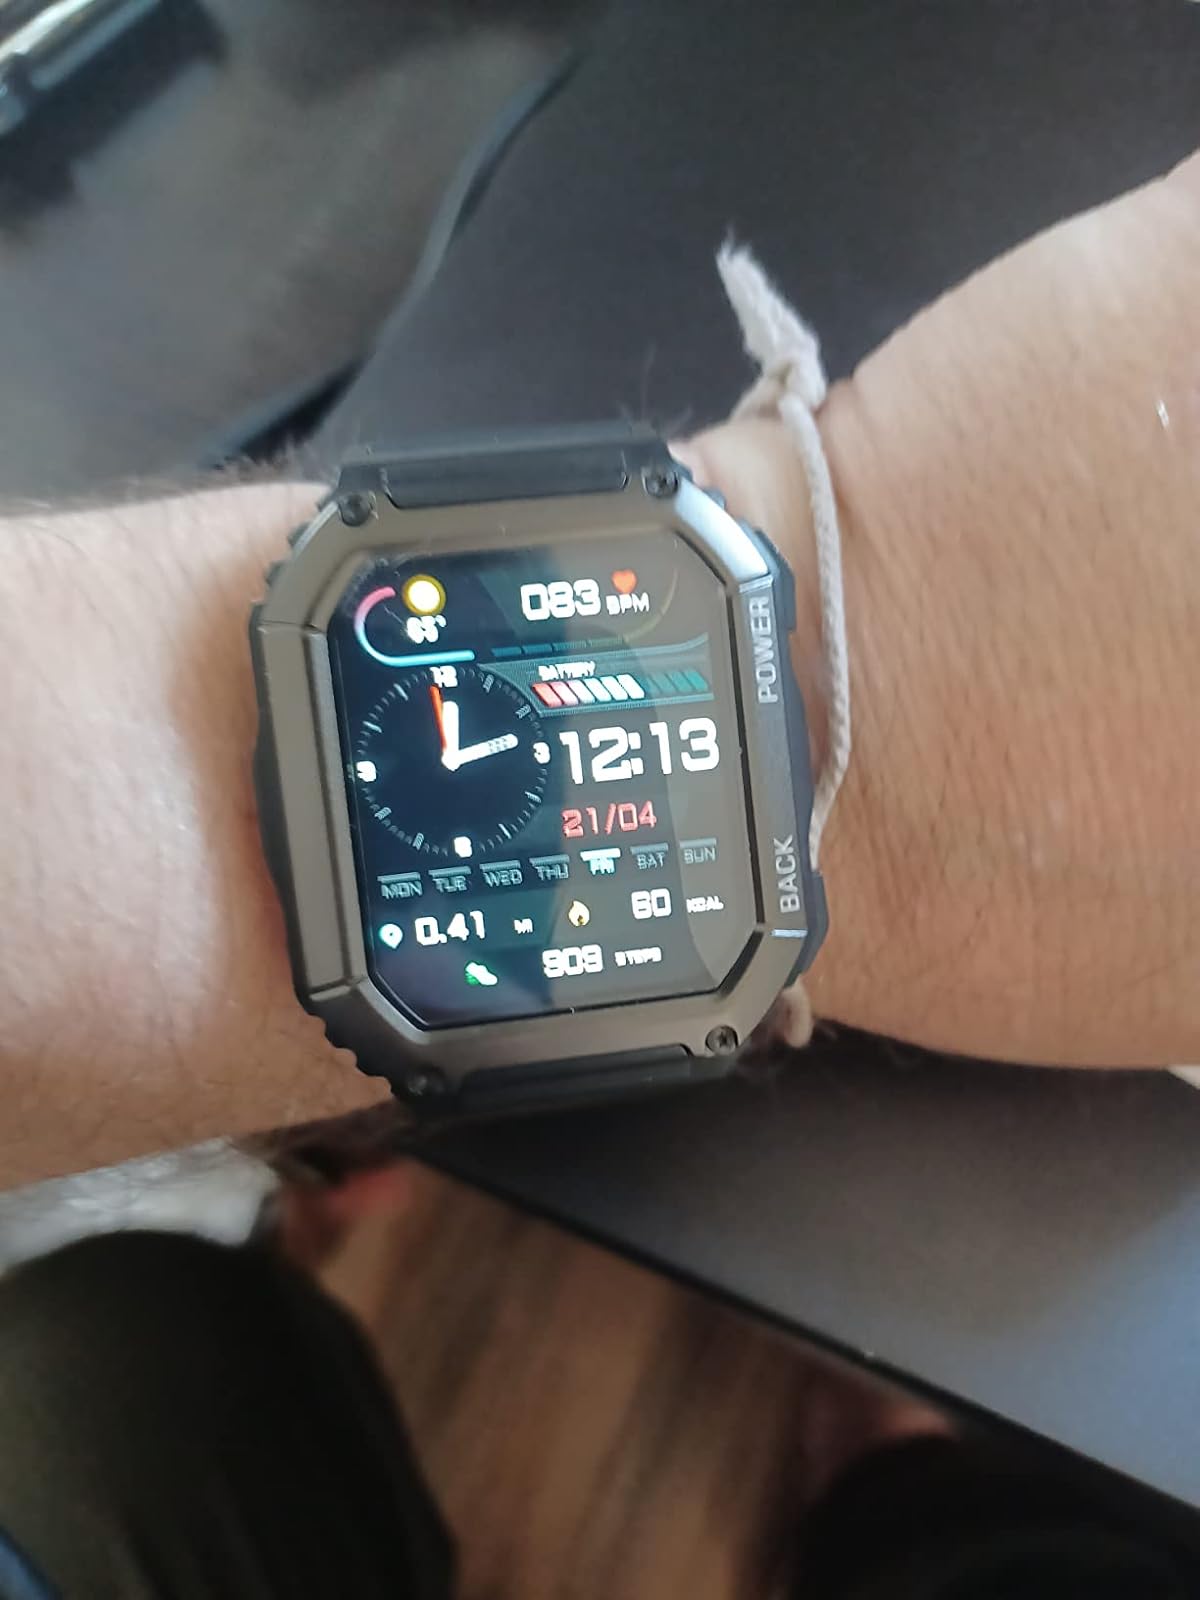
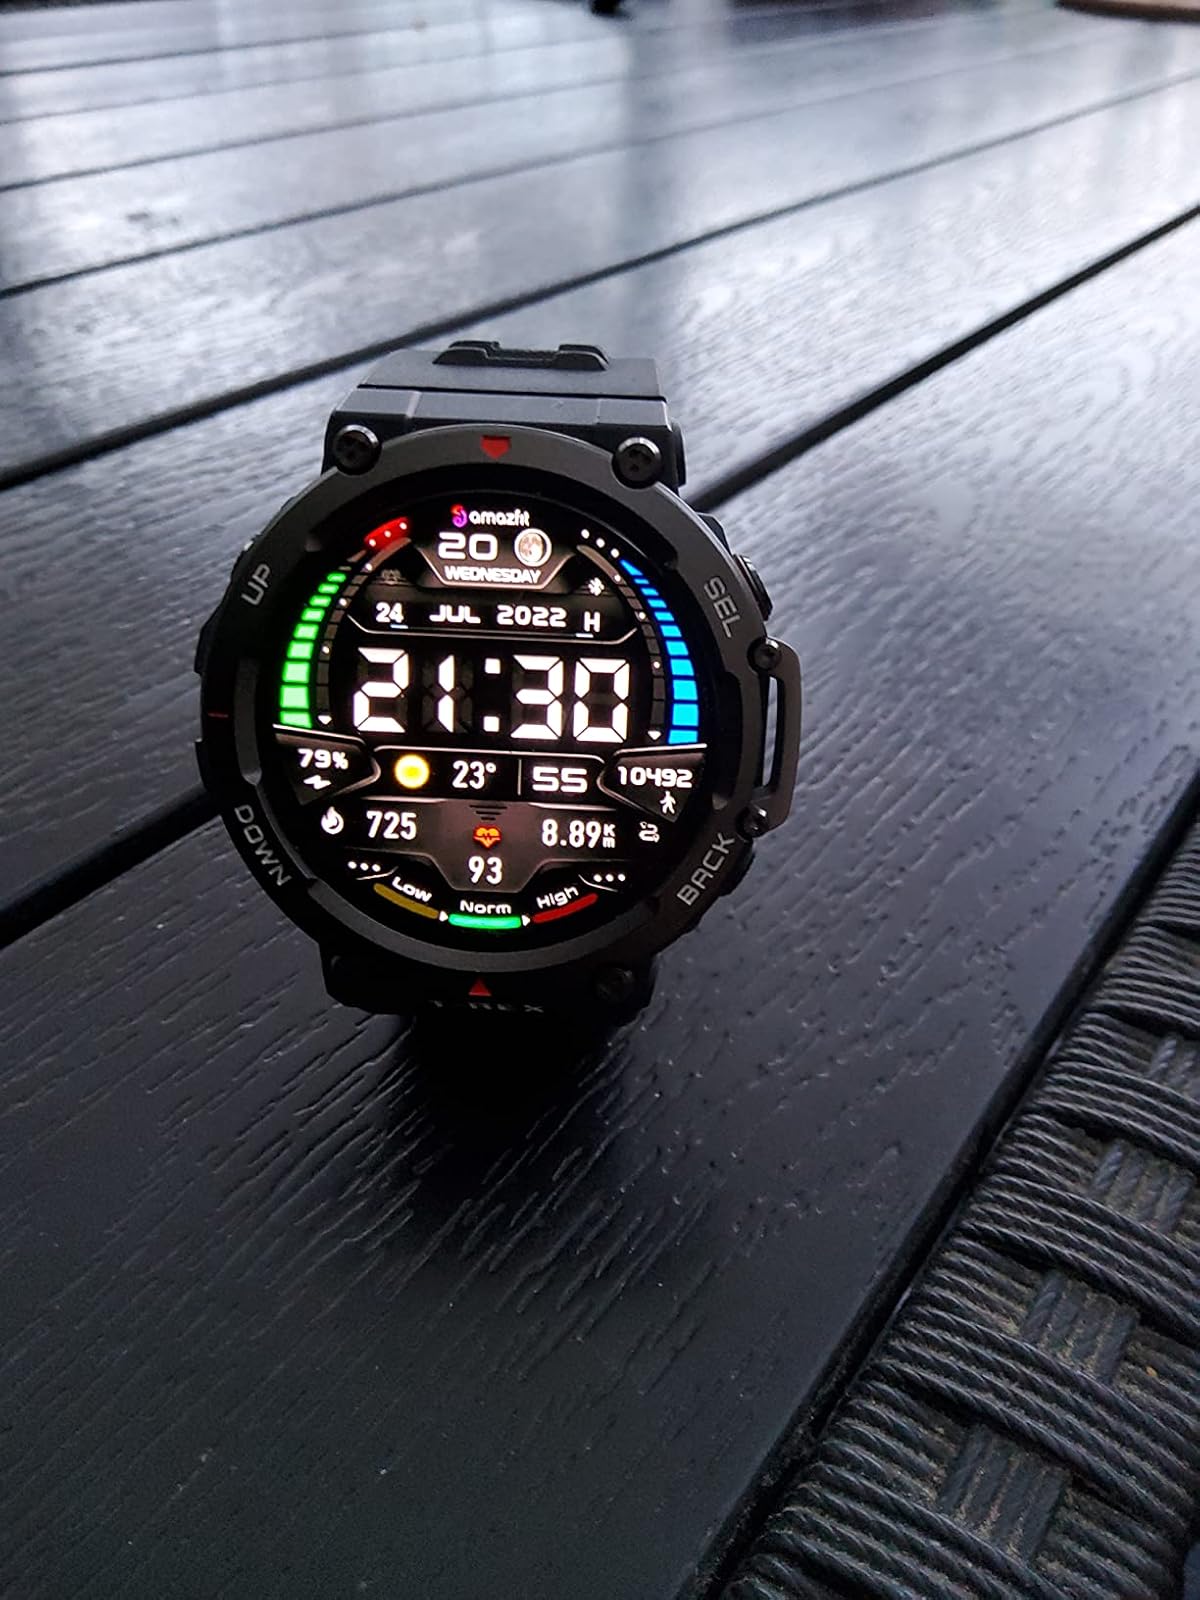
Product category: smartwatch
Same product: no